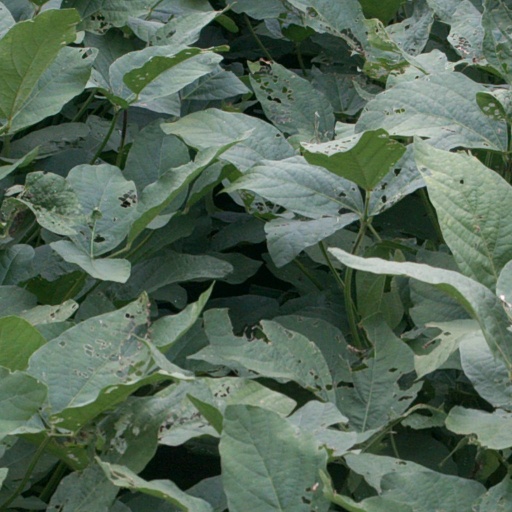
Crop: soybean